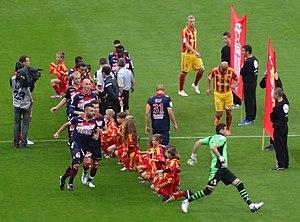
La saison 2012-2013 du Racing Club de Lens, qui a débuté officiellement le 28 juillet 2012 et s'est terminée le 24 mai 2013, est la deuxième saison du club au sein de la deuxième division après sa remontée dans l'élite en 2009. Lens essaye d'améliorer la douzième place qu'il a obtenu lors du dernier championnat.
La saison 2012-2013 de l'AS Monaco est la onzième saison du club en championnat de France de Ligue 2, la seconde saison consécutive au sein de la deuxième division française. Cette saison est particulièrement importante dans l'histoire de l'AS Monaco, puisque le club remporte le premier titre de champion de France de Ligue 2 de son histoire et est donc logiquement assuré de retrouver l'élite du football français lors de la prochaine saison.